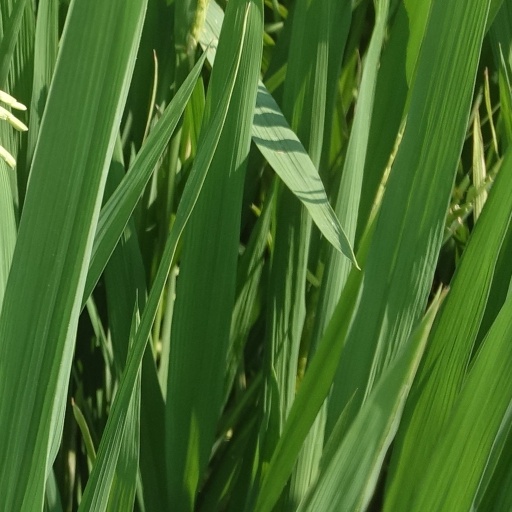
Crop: rice